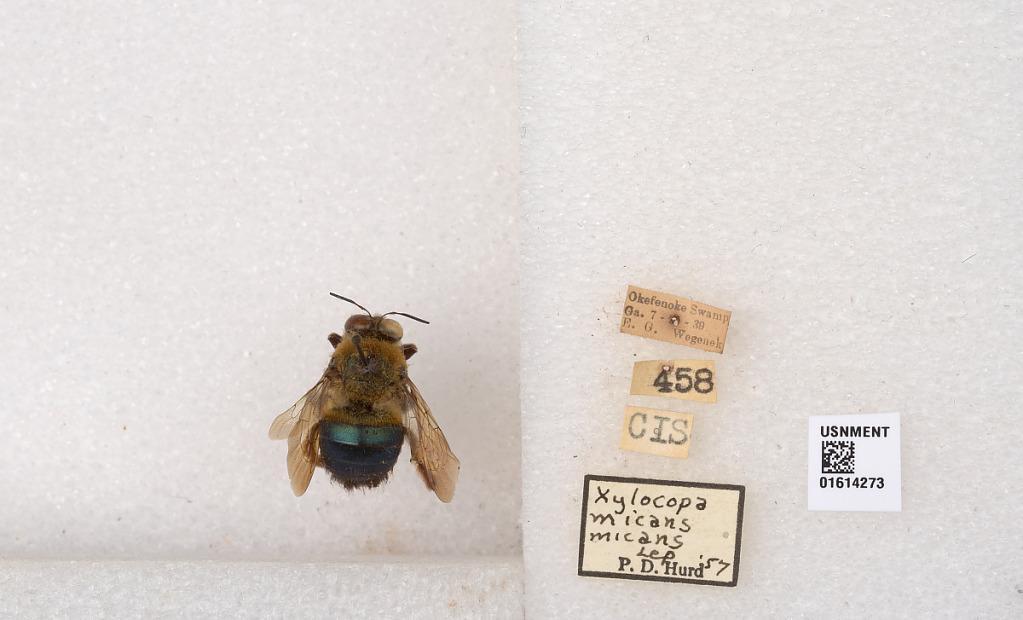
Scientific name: Xylocopa (Schonnherria) micans Lepeletier
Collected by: E. Wegenek
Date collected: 1939-7-1
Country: United States
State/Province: Georgia
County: Ware
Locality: Okefenoke Swamp
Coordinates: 31.0148, -82.3449
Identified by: Hurd, P. D.